Sebastiano del Piombo

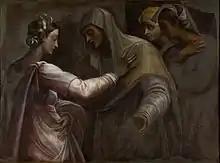
The largest fragment of the "Visitation" Sebastiano left unfinished; probably one of his last works, 1540s. Alnwick Castle.

These led a Florentine friend of Michelangelo, Pierfrancesco Borgherini, to commission Sebastiano to decorate a chapel in San Pietro in Montorio in Rome; he no doubt hoped to get significant input from Michelangelo. There is a Michelangelo drawing of 1516 for the "Flagellation of Jesus" in the British Museum, and other sketches; the final design survives only in a copy by Giulio Clovio after another Michelangelo drawing (Royal Collection). In the event there were a series of interruptions and Sebastiano did not complete the chapel until early 1524. The "Flagellation" is painted in oil on plaster. This was a method first practiced by Domenico Veneziano, and afterwards by other artists; but according to Vasari only Sebastiano succeeded in preventing the colours eventually blackening.